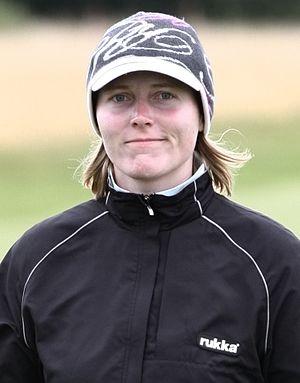
Bettina Hauert, née le 18 juin 1982 à Hagen, est une golfeuse allemande